Lubiąż Abbey

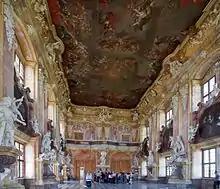

After the Red Army soldiers withdrew in 1950, the devastated monastery was not used and had no owner. Some rooms were used as storage, especially for leftover books, such as the summer refectory, in which books were stored up to the ceiling. After the last renovation in 1937, no further repairs or renovations, were carried out, so the abbey fell into disrepair over the next few years. Additionally, the new Soviet-installed communist government had no interest in restoring Lubiąż, apparently seeing it as a monument to Catholicism and "Ostsiedlung," both of which it was opposed to. In 1962, restorations were planned, but quickly abandoned due to lack of funds.